A7 medium tank

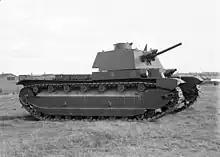
Medium Tank A7E1

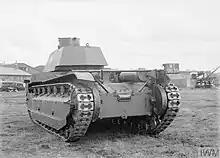
Medium Tank A7E1

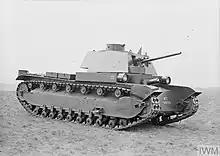
Medium Tank A7E2

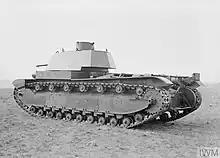
Medium Tank A7E2

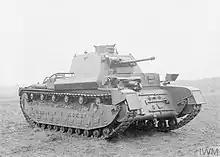
Medium Tank A7E3

The A7 Medium Tank, (or Medium Tank A7), was a British experimental medium tank design of the period between the two World Wars.